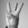
ASL letter: W